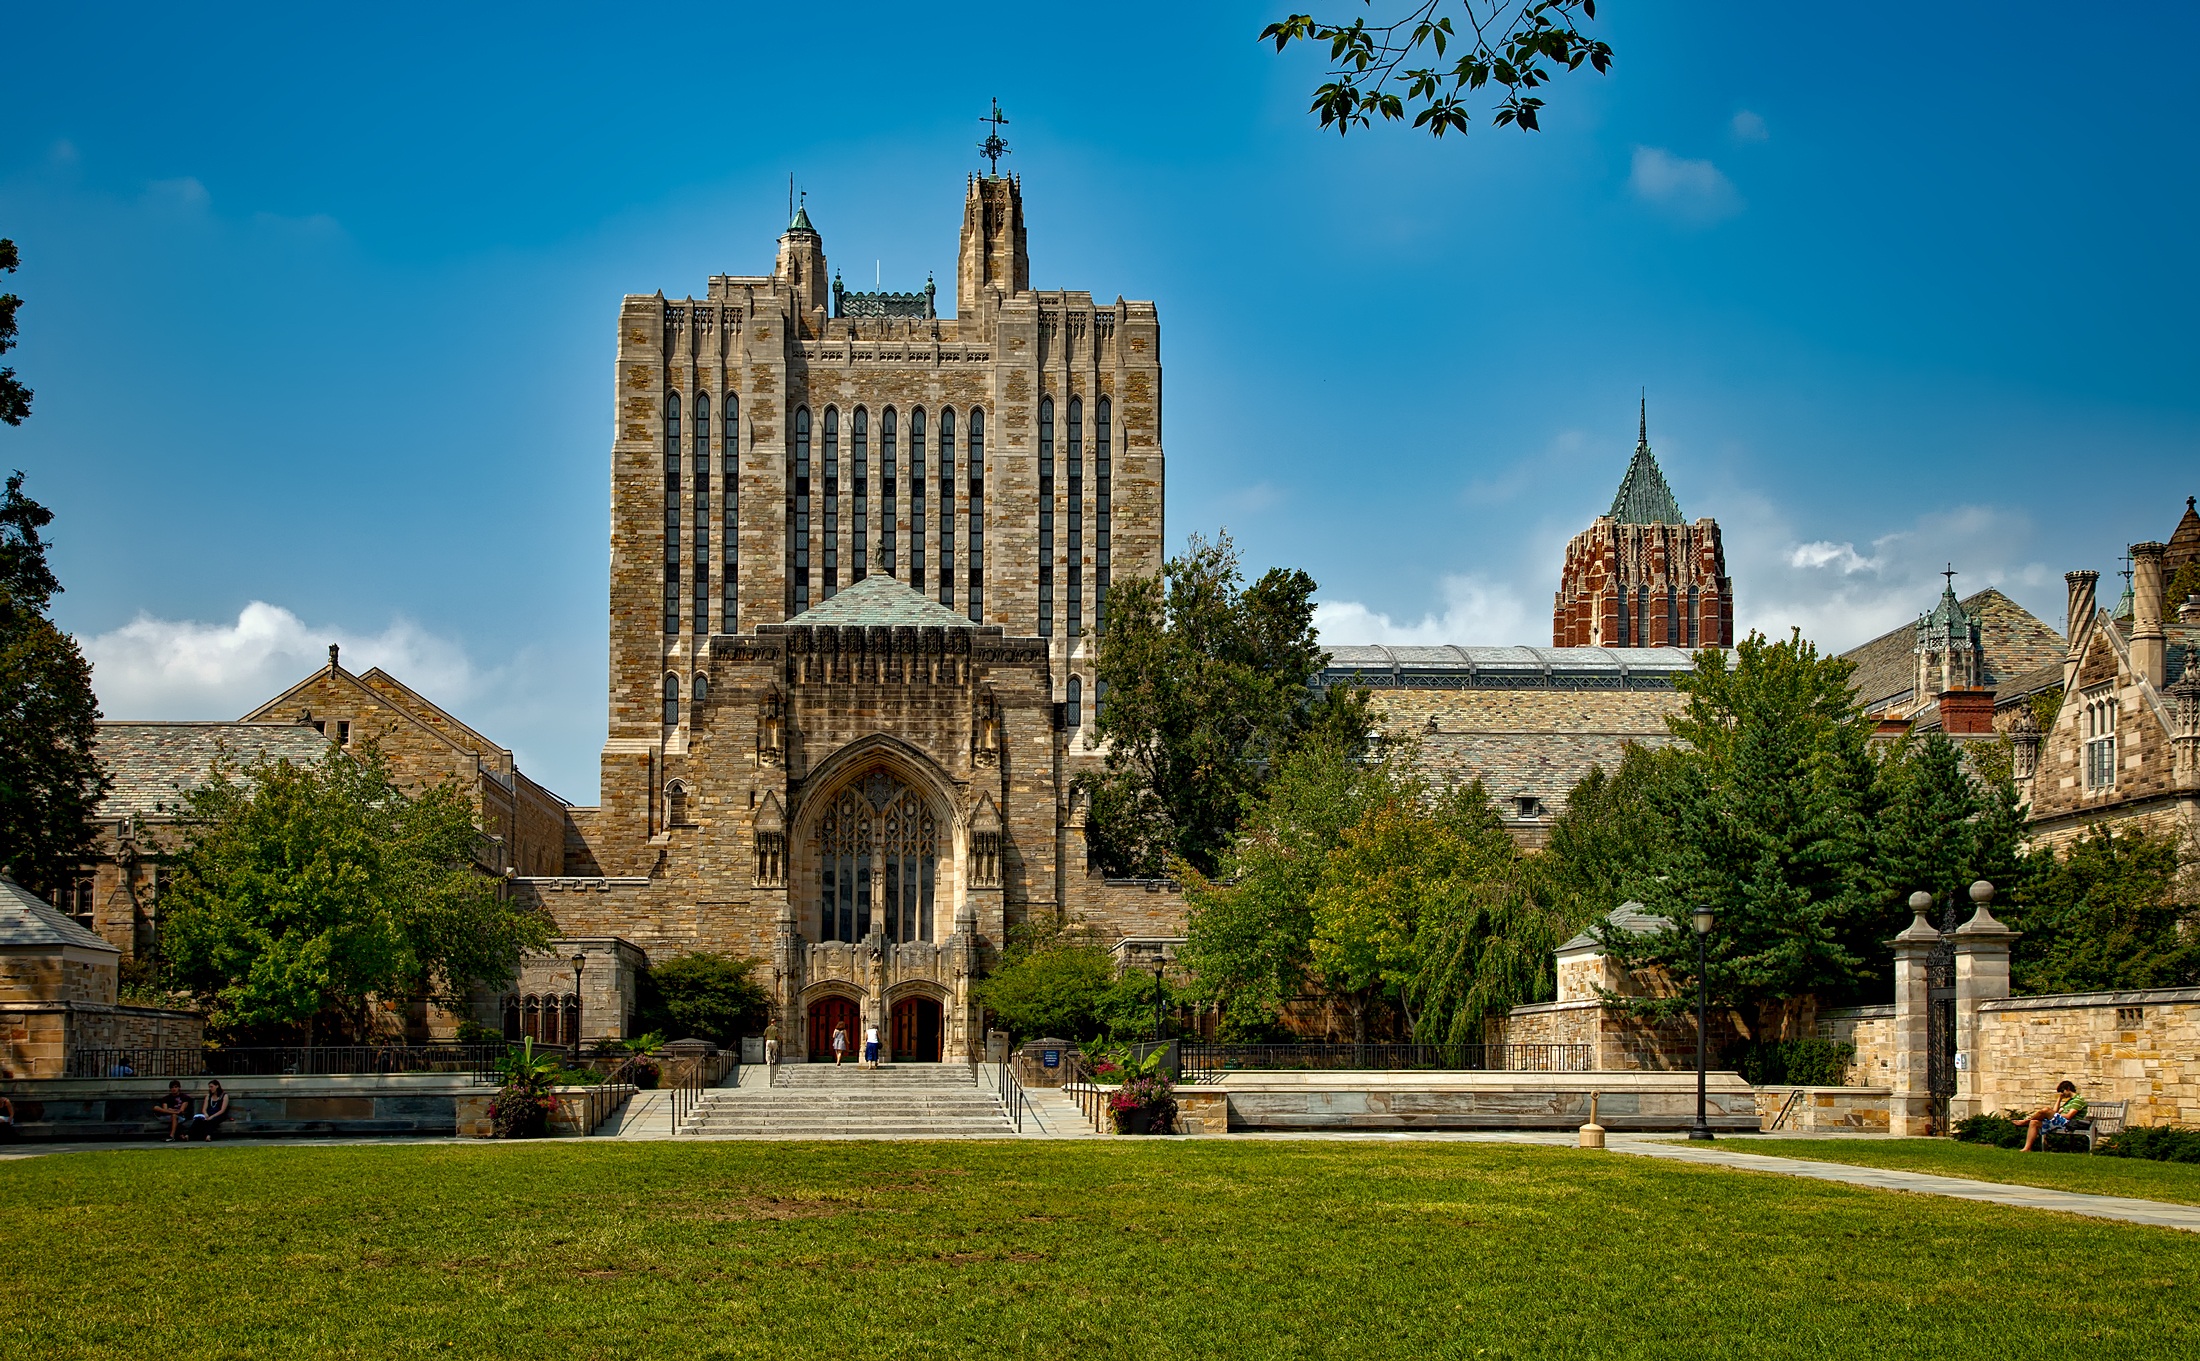
landscape, architecture, sky, building, chateau, palace, old, landmark, church, cathedral, historic, place of worship, education, hdr, clouds, library, buildings, monastery, famous, abbey, campus, estate, colleges, schools, landmarks, ivy league, stately home, exclusive, connecticut, universities, yale university, new haven, historic site